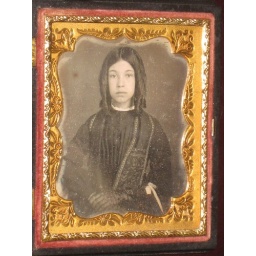
1/9 plate girl in curls daguerreotype